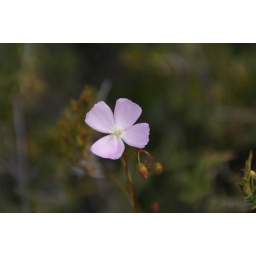
Photo's from walking the dog in the bush